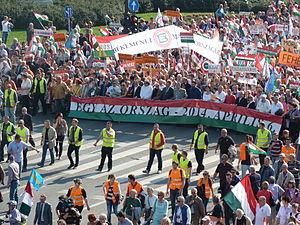
Le Fidesz, de son nom complet Fidesz-Union civique hongroise est un parti politique hongrois de droite.